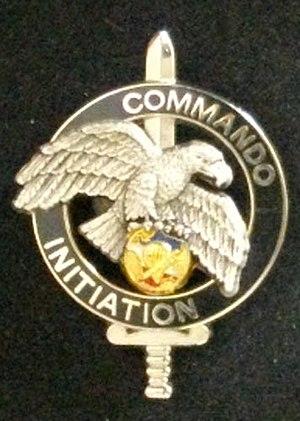
Insigne brevet initiation commando (France).
L'École nationale des sous-officiers d'active, appelée communément Saint-Maixent, est l'école de formation initiale des sous-officiers de l'armée de terre française.